Fred Cleary

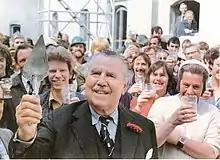

Frederick Ernest Cleary (1905–1984) was a Chartered Surveyor and property entrepreneur from Crouch End, London. He was an environmentalist, conservationist and philanthropist. He was the founder of Haslemere Estates, a London-based development company, that spearheaded projects that generally went against the grain of the time(1958-1984). For example, he was involved in restoring existing buildings rather than demolishing them; he also helped find alternatives to glass and concrete edifices that were known to have a much greater environmental cost. His philanthropic activities included the founding of two charitable trusts; The Cleary Foundation (1953) and The Bay Trust (1969), an environmental education charity. Within the City of London, he gained the pseudonym 'Flowering Fred' for his philanthropic activity in establishing, maintaining and enhancing over 150 green spaces in inner London. He was the author of three books "Beauty and the Borough", "I'll Do it Yesterday" and "The Flowering City."